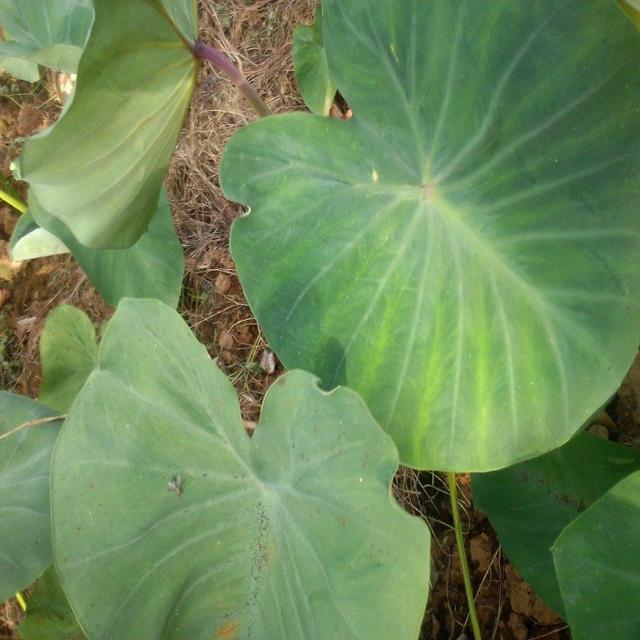
Label: Healthy